History of the Toronto Maple Leafs

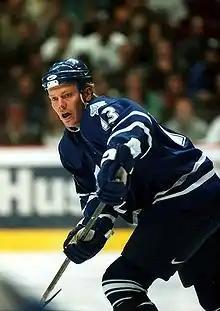
Mats Sundin with the Maple Leafs during the 1997–98 season, his first season as team captain.

The new stars paid almost immediate dividends in 1992–93. Doug Gilmour, who had come over from the Flames the previous season, scored 32 goals and 95 assists to lead the team in scoring. Dave Andreychuk had come to the Leafs from the Buffalo Sabres and would score 25 goals in his first 31 games as a Leaf as well as being the league's leading power-play goal scorer. Netminder Felix Potvin was also solid with an NHL-best 2.50 goals-against average. Toronto finished with a franchise-record 99 points, good enough for third place in the Norris Division and the eighth-best record in the league. The Leafs dispatched the Detroit Red Wings in the first round with an overtime winner from Nikolai Borschevsky in game seven, then won the Norris Division final by defeating the St. Louis Blues, also in seven games.